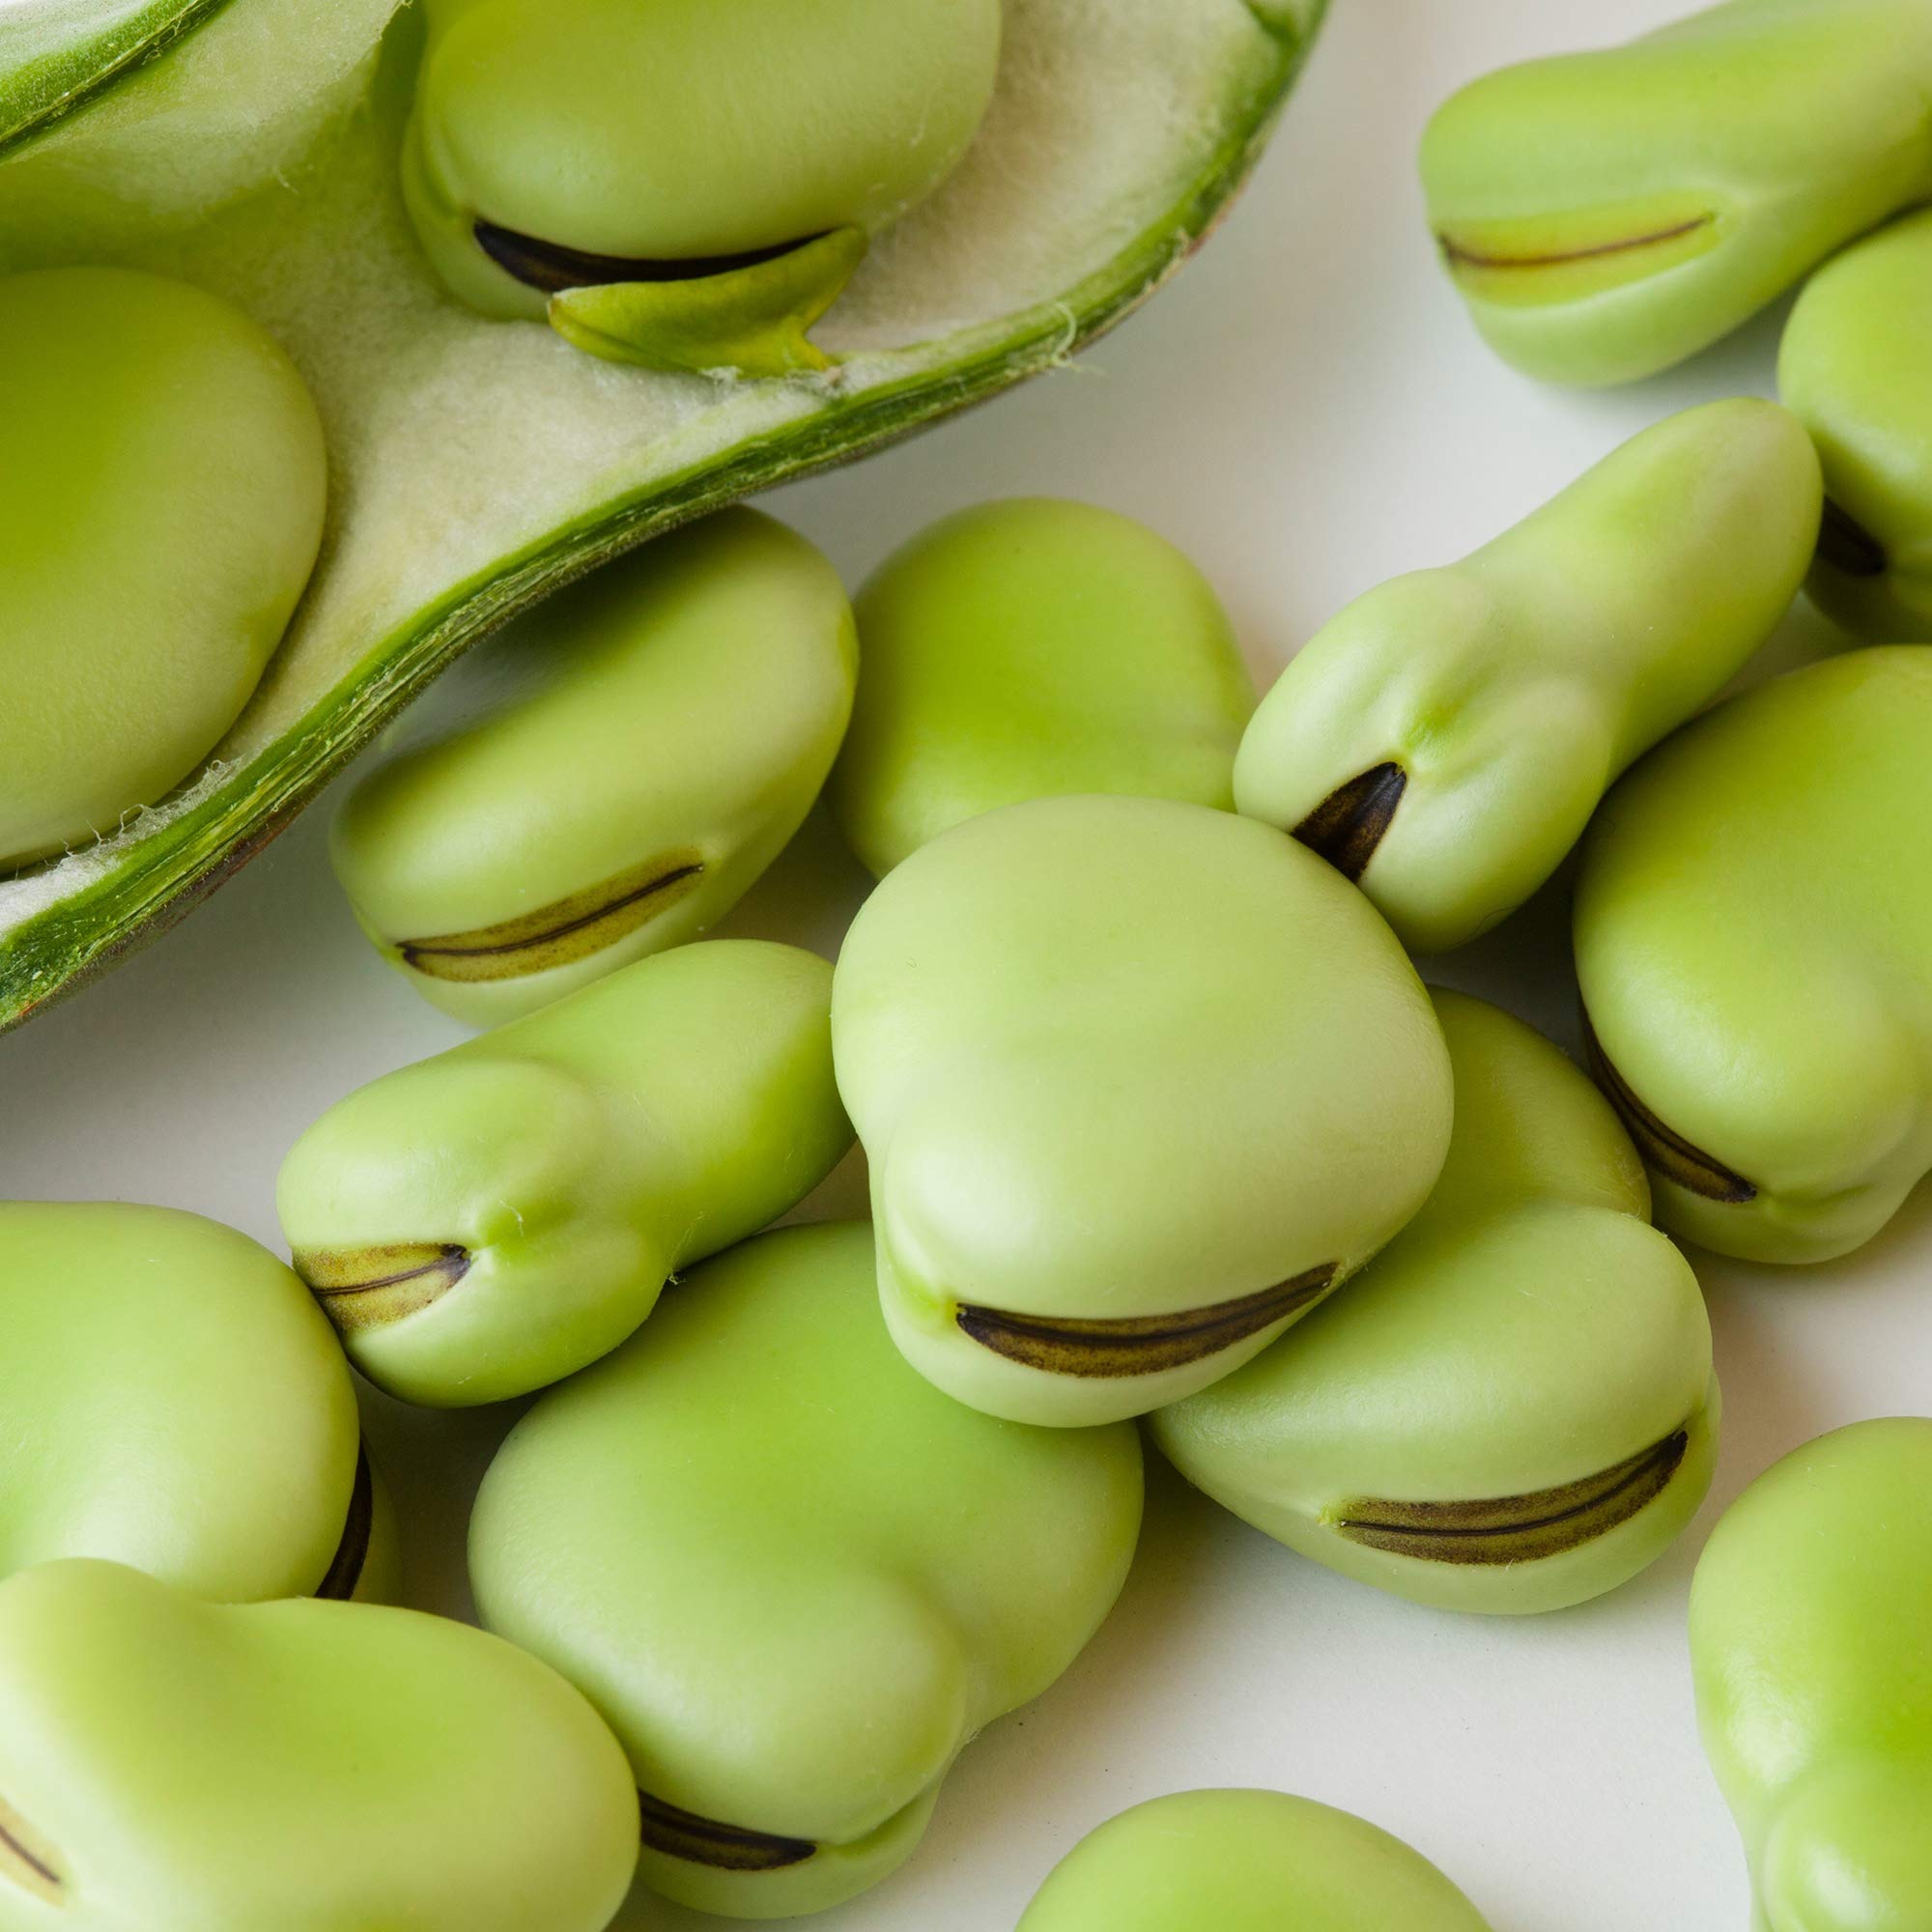
Item Name: Fava Bean Seed – Aquadulce, 25 Lb (~6000 Seeds) – Vicia faba – Non-GMO, Heirloom, Open Pollinated – Annual Crop for Farm, Home & Garden Vegetable Gardening – Ideal for Microgreens Farm, & Home Growing
Bullet Point 1: Grow Aquadulce Fava Beans with our 25 lb pack of non-GMO, heirloom seeds. These high-quality Vicia faba seeds offer great flavor and are perfect for gardeners seeking a productive and nutritious crop in their vegetable garden.
Bullet Point 2: Our Aquadulce Fava bean seeds are non-GMO, heirloom, and open-pollinated, ensuring strong, healthy plants with a high germination rate. These premium seeds provide reliable yields for farm, home, and gardeners alike.
Bullet Point 3: These Fava bean seeds are perfect for farm and garden vegetable gardening. Use them for fresh beans or grow microgreens for a nutritious addition to your meals, offering versatile, healthy crops for a variety of uses.
Bullet Point 4: Fava Beans reach full maturity in 80 days, making them an excellent fast-growing crop. This annual plant thrives in USDA hardiness zones and is not intended to overwinter, ensuring quick, reliable harvests throughout the season.
Bullet Point 5: Trust Mountain Valley Seed Co. for premium-quality Fava bean seeds. Family-owned and operated, our small seed company offers high-quality, non-GMO, heirloom seeds for gardeners who value sustainability and healthy crops.
Product Description: The Fava Aquadulce bean is a versatile and delicious crop that can be grown in both the spring and fall in full sun. Each plant yields not only plentiful amounts of beans, but greens that can be used in cooking as well. It should be planted either in the fall or spring, both for spring yields. Plants grow from anywhere between 2-5 feet, and are ready to be harvested when the pods are full to the touch for fresh beans, and after the pods have dried for dried beans. To eat the beans, pods and skin should be removed and then beans should be cooked. Beans can also be stored in the freezer or in the fridge with oil for fresh beans, and in a cool dark place for dried beans. The beans themselves are creamy with some nutty undertones, and taste fantastic when paired with salty flavors.
Value: 400.0
Unit: Ounce

Price: 95.1